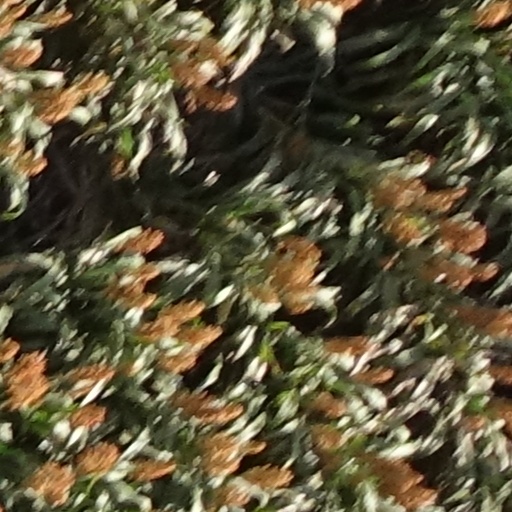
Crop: sorghum